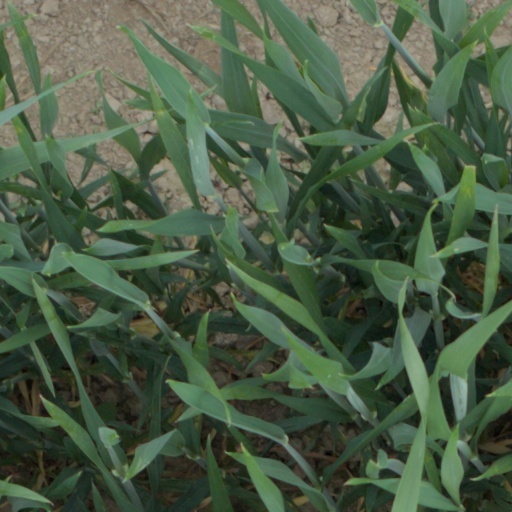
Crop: wheat